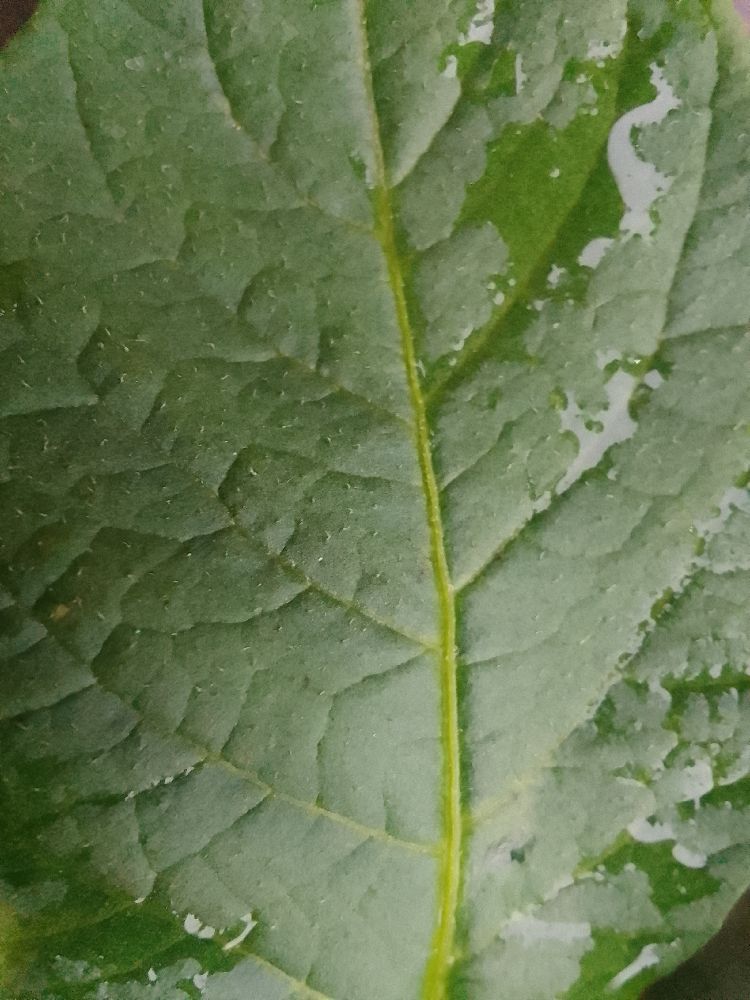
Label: Healthy